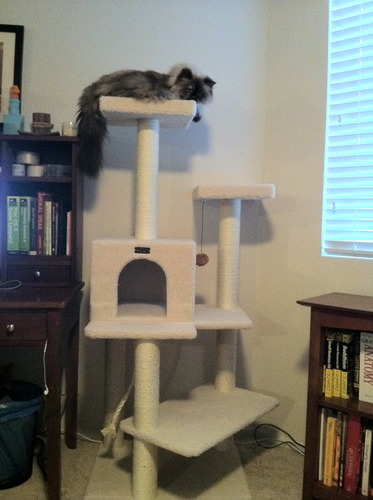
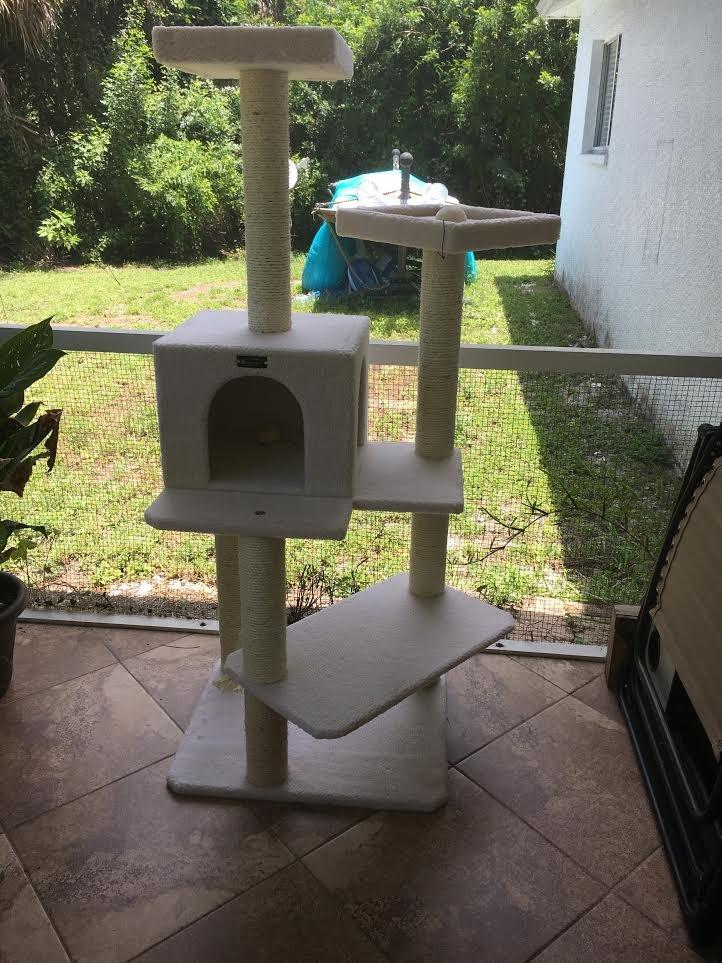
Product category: items_cat tree
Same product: yes